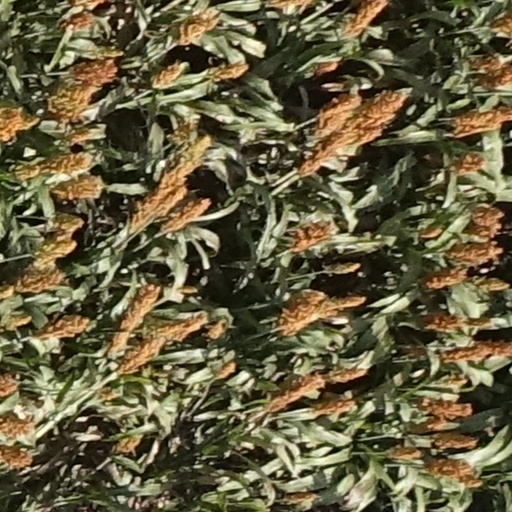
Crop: sorghum